Bowron Lake Provincial Park

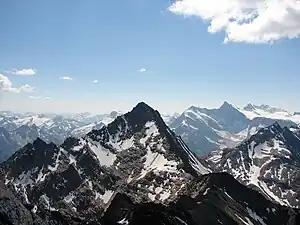

Bowron Lake Provincial park is located in the Cariboo Mountains, in central British Columbia. It is roughly 120 km (75 mi) east of the city of Quesnel, and just under 30 km (18 mi) east of the town of Wells. The park is composed of of protected wilderness, featuring many lakes and rivers nestled in mountains. This protected area is further expanded to the south, as the park shares a border with Cariboo Mountains Provincial Park, which itself shares a border with Wells Gray Provincial Park. Together, the three parks protect over of wilderness.